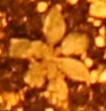
Label: Horseweed